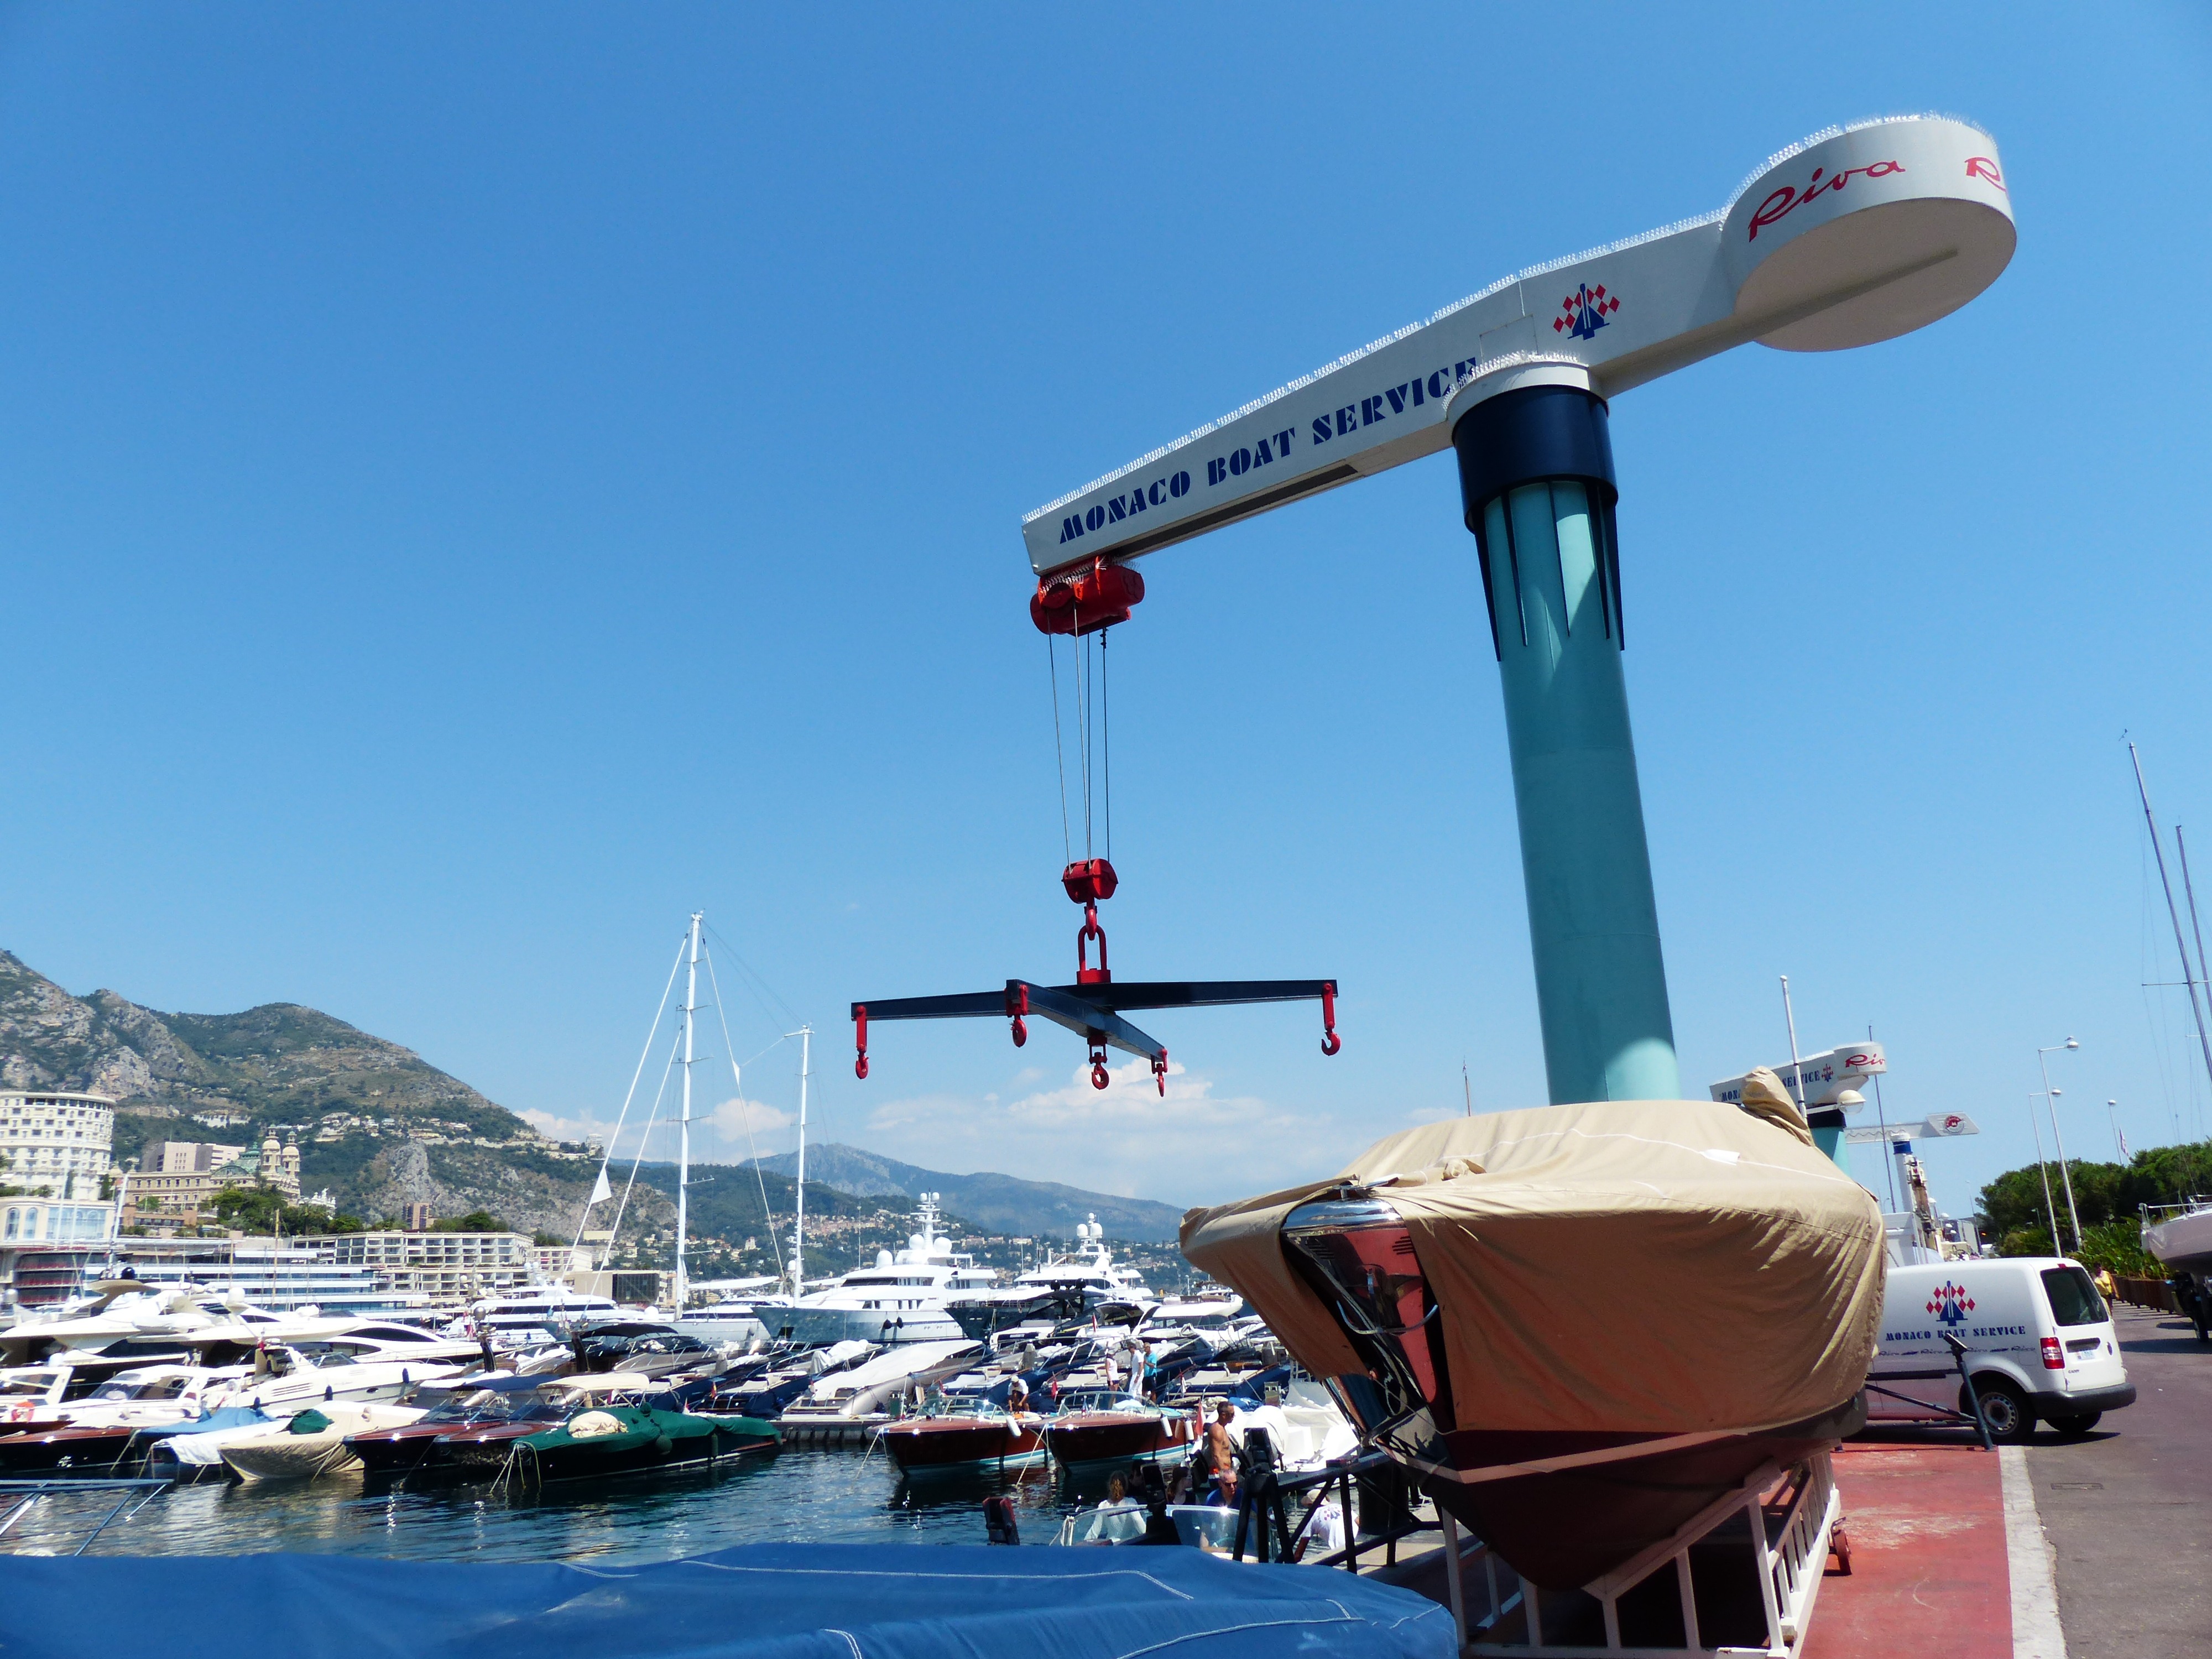
sea, boat, wind, airplane, vehicle, aviation, port, lift, boats, ships, crane, monaco, loading, load lifter, reload, atmosphere of earth, cross traverse, load traverse, column crane